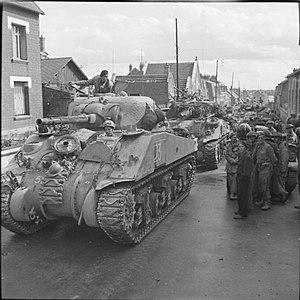
1ᵉʳ janvier : remaniement ministériel. Le pronazi Joseph Darnand est nommé secrétaire général au maintien de l'ordre.
Villers-Bretonneux est une commune française située dans le département de la Somme en région Hauts-de-France.